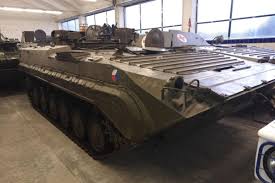
Label: BMP-2